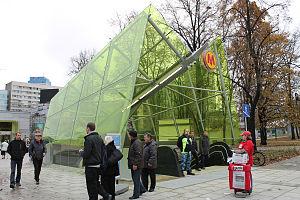
La station Świętokrzyska est la seule station qui permet de faire l'intersection entre la ligne 1 et la ligne 2 du métro de Varsovie, située Ulica Marszałkowska à Varsovie, dans l'arrondissement de Śródmieście. Inaugurée le 11 mai 2001 pour la ligne 1 et le 8 mars 2015 pour la ligne 2, la station permet de desservir les rues Marszałkowska et Świętokrzyska.